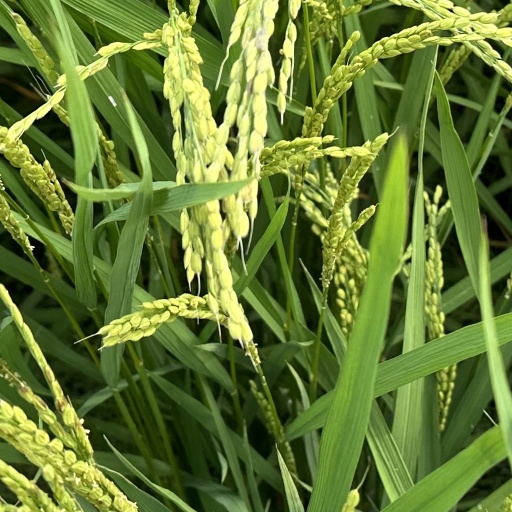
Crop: rice